The Brand New Heavies

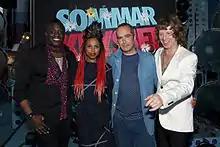
Dawn Joseph was lead vocalist for the band from 2013 to 2015.

In October 2014, The Brand New Heavies released their ninth studio album "Sweet Freaks", with Dawn Joseph on lead vocals. Jan Kincaid and Dawn Joseph both left The Brand New Heavies in late 2015. In June 2016, Davenport briefly re-joined the band for a two-month tour and left again in August 2016. In July 2016, Sulene Fleming joined and toured with the group until 2018. In November 2018, the band started touring with Angela Ricci on vocals. In April 2019, The Brand New Heavies released "Getaway", a previously recorded unreleased song which featured N'Dea Davenport on vocals. The group released their studio album, "TBNH", on 6 September 2019 on Acid Jazz Records. The album features unreleased songs recorded with Davenport, Siedah Garrett, Angie Stone, Beverley Knight, Angela Ricci, Jack Knight, Honey Larochelle, and Laville. In July 2024, The Brand New Heavies announced their plans to release a deluxe edition of their album "Brother Sister" titled "Brother Sister 30th Anniversary Deluxe Edition". The group also announced their upcoming Brother Sister 30 UK Tour with Ricci as their featured vocalist.